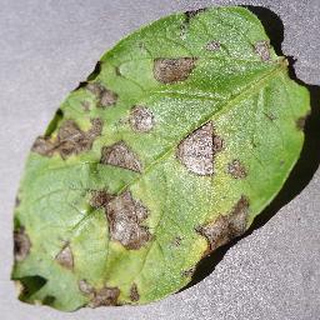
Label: potato_early_blight